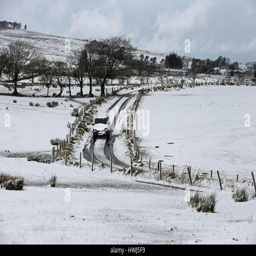
a motorist drives along a road covered by overnight snow